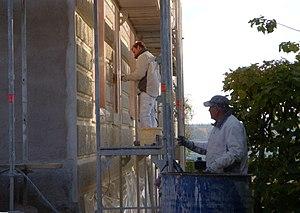
Le palais de Tullgarn est un palais royal suédois situé sur les rives de la mer Baltique à une soixantaine de kilomètres au sud-ouest de Stockholm.